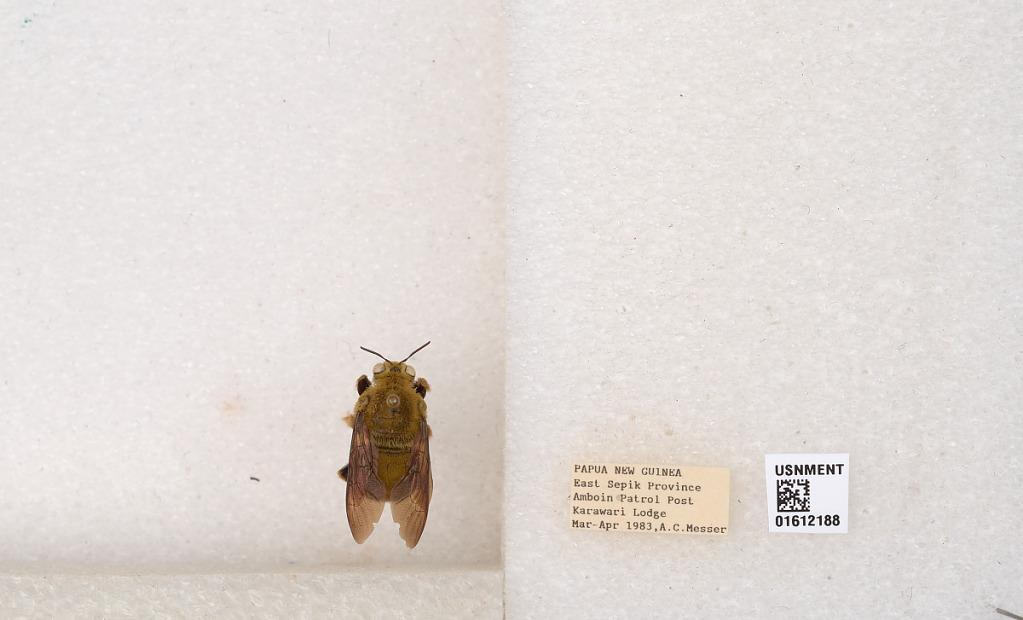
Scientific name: Xylocopa (Koptortosoma) sp.
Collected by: A. Messer
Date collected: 1983-3-1
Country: Papua New Guinea
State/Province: East Sepik
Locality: Amboin Patrol Post, Karawari Lodge